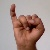
The image shows a hand gesture representing the letter 'I' in Indian Sign Language.